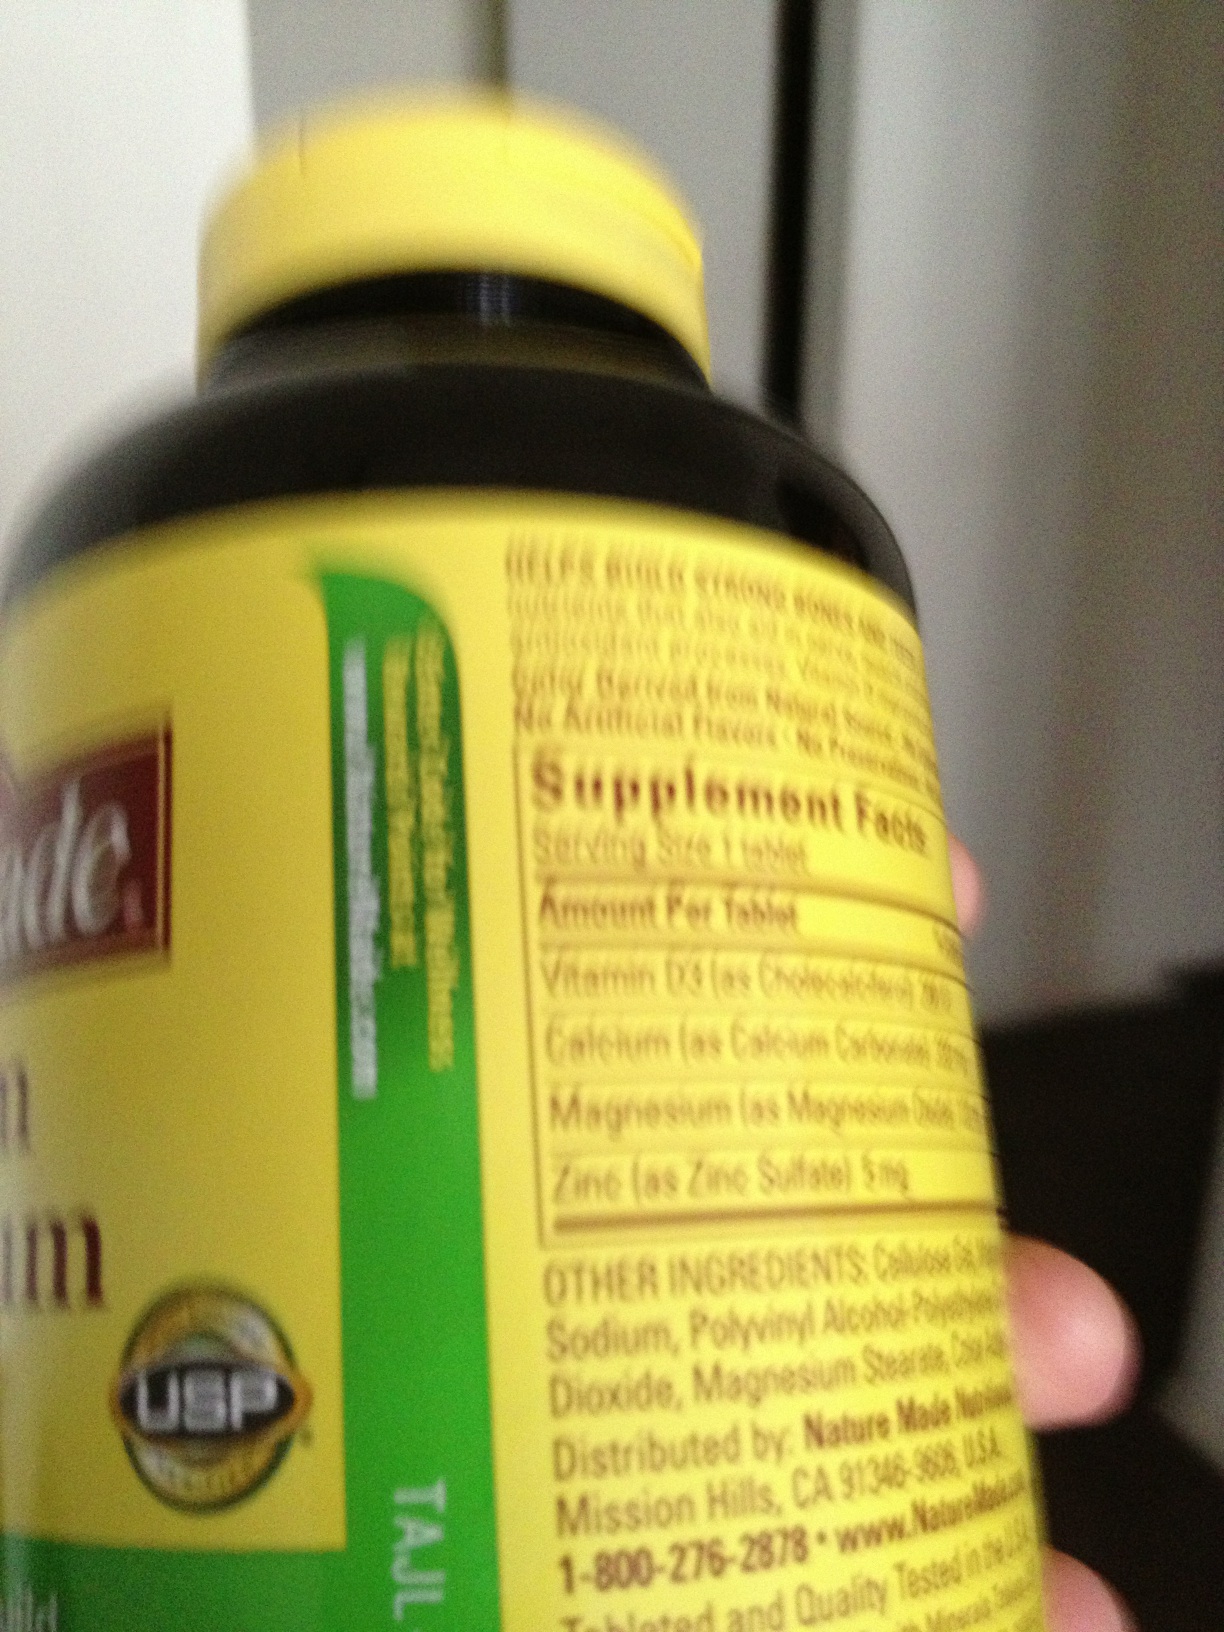Question: What kind of vitamins are these, please?
Answer: unanswerable